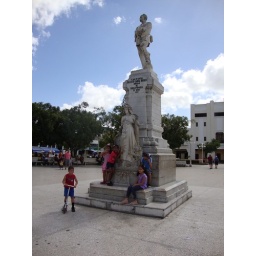
Holguin, CubaThe City of ParksMonument with girls and a boy in El Centro